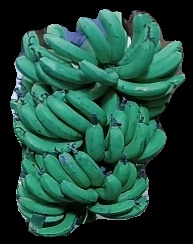
Variety: pachbale
Grade: grade3